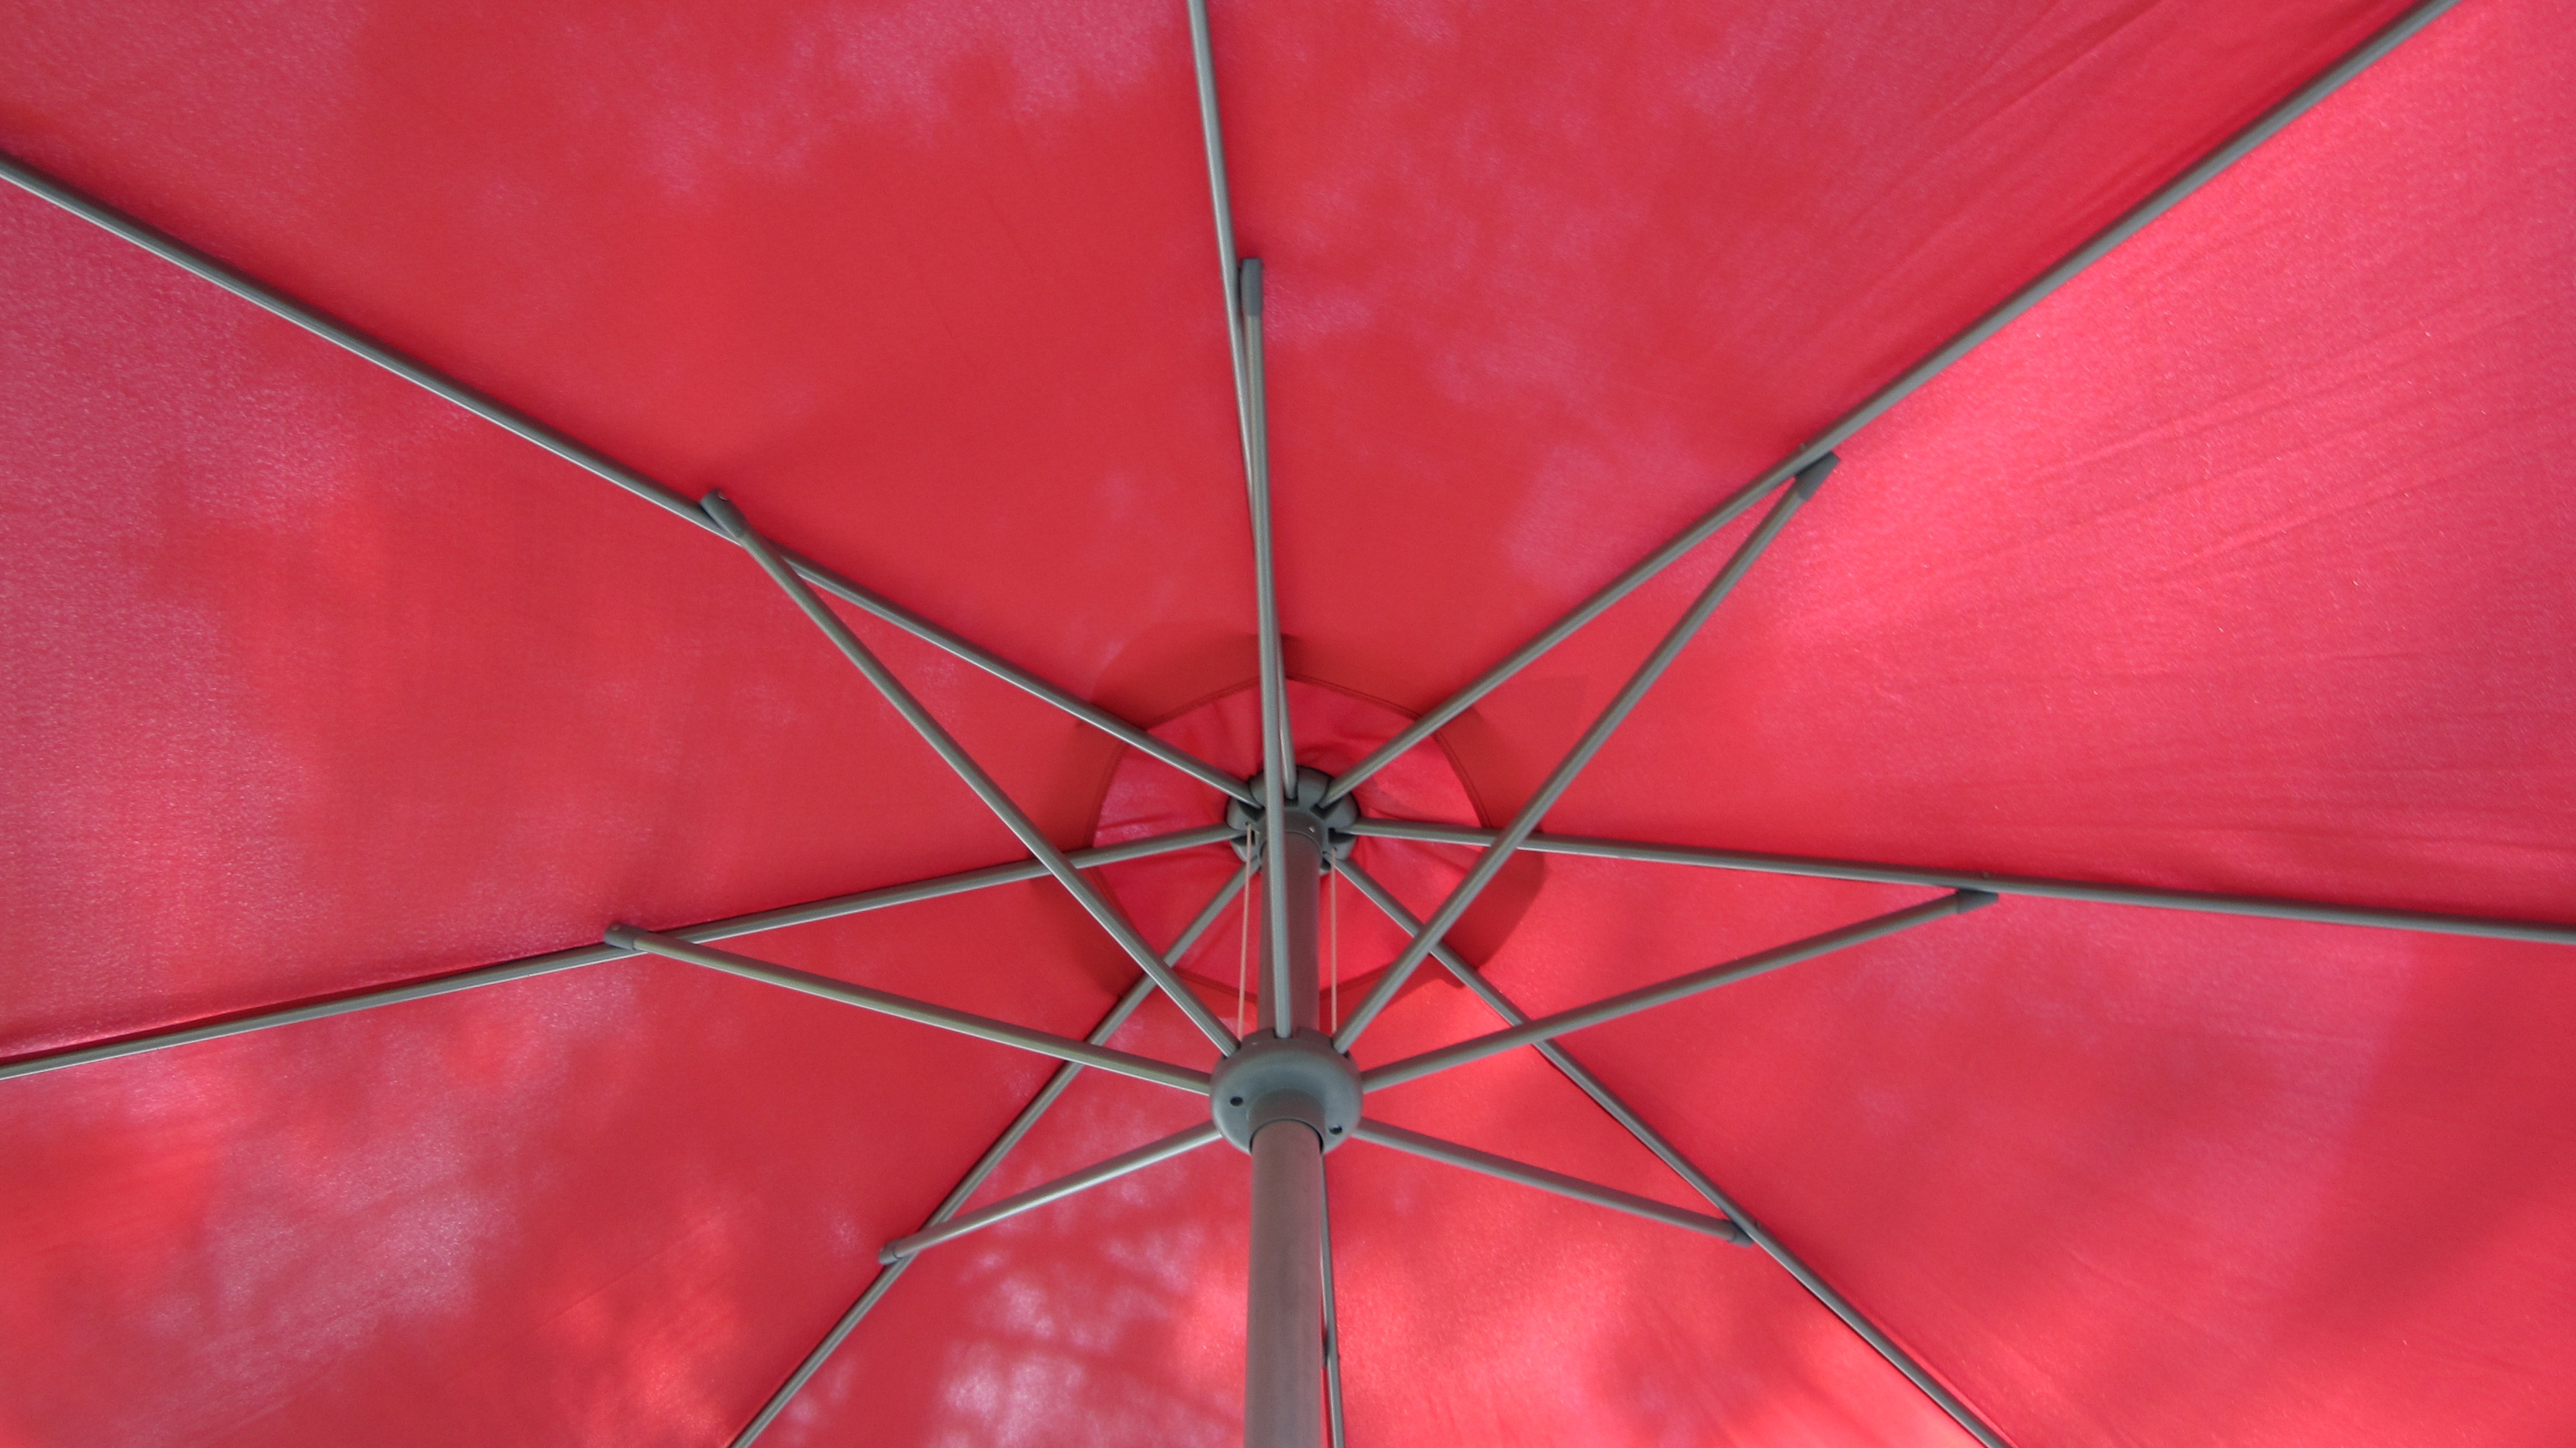
wing, wheel, leaf, flower, line, red, umbrella, color, pink, circle, symmetry, large, shape, macro photography, red color, rain cover